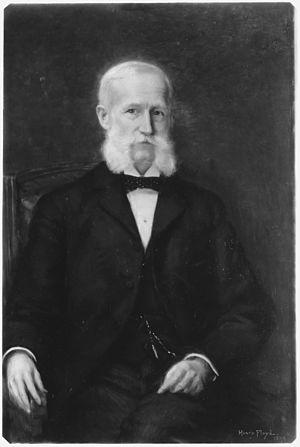
Cet article dresse une liste des secrétaires d'État des États-Unis, responsable du département d'État au sein du gouvernement fédéral des États-Unis. Se plaçant en quatrième position dans l'ordre de succession présidentielle, il en est le deuxième membre du cabinet après le vice-président.
John Watson Foster, né le 2 mars 1836 à Petersburg et mort le 15 novembre 1917 à Washington, est un militaire, avocat, diplomate et homme politique américain. Membre du Parti républicain, il est ambassadeur des États-Unis au Mexique entre 1873 et 1880, en Russie entre 1880 et 1881, en Espagne entre 1883 et 1885 puis secrétaire d'État des États-Unis entre 1892 et 1893 dans l'administration du président Benjamin Harrison.